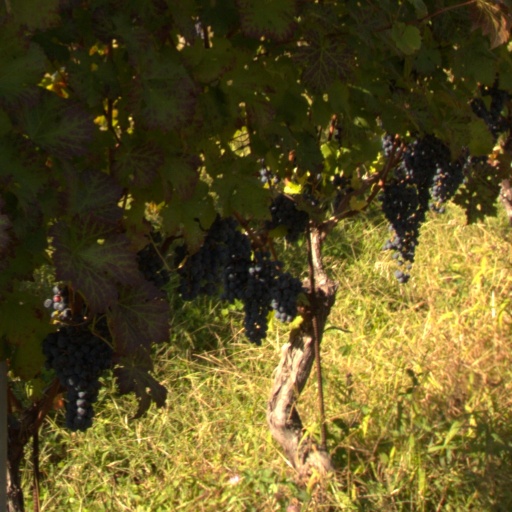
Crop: grape